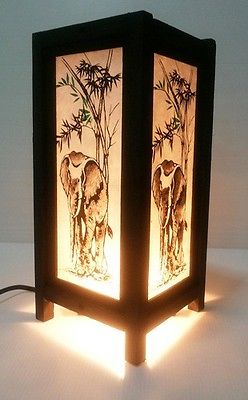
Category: lamp